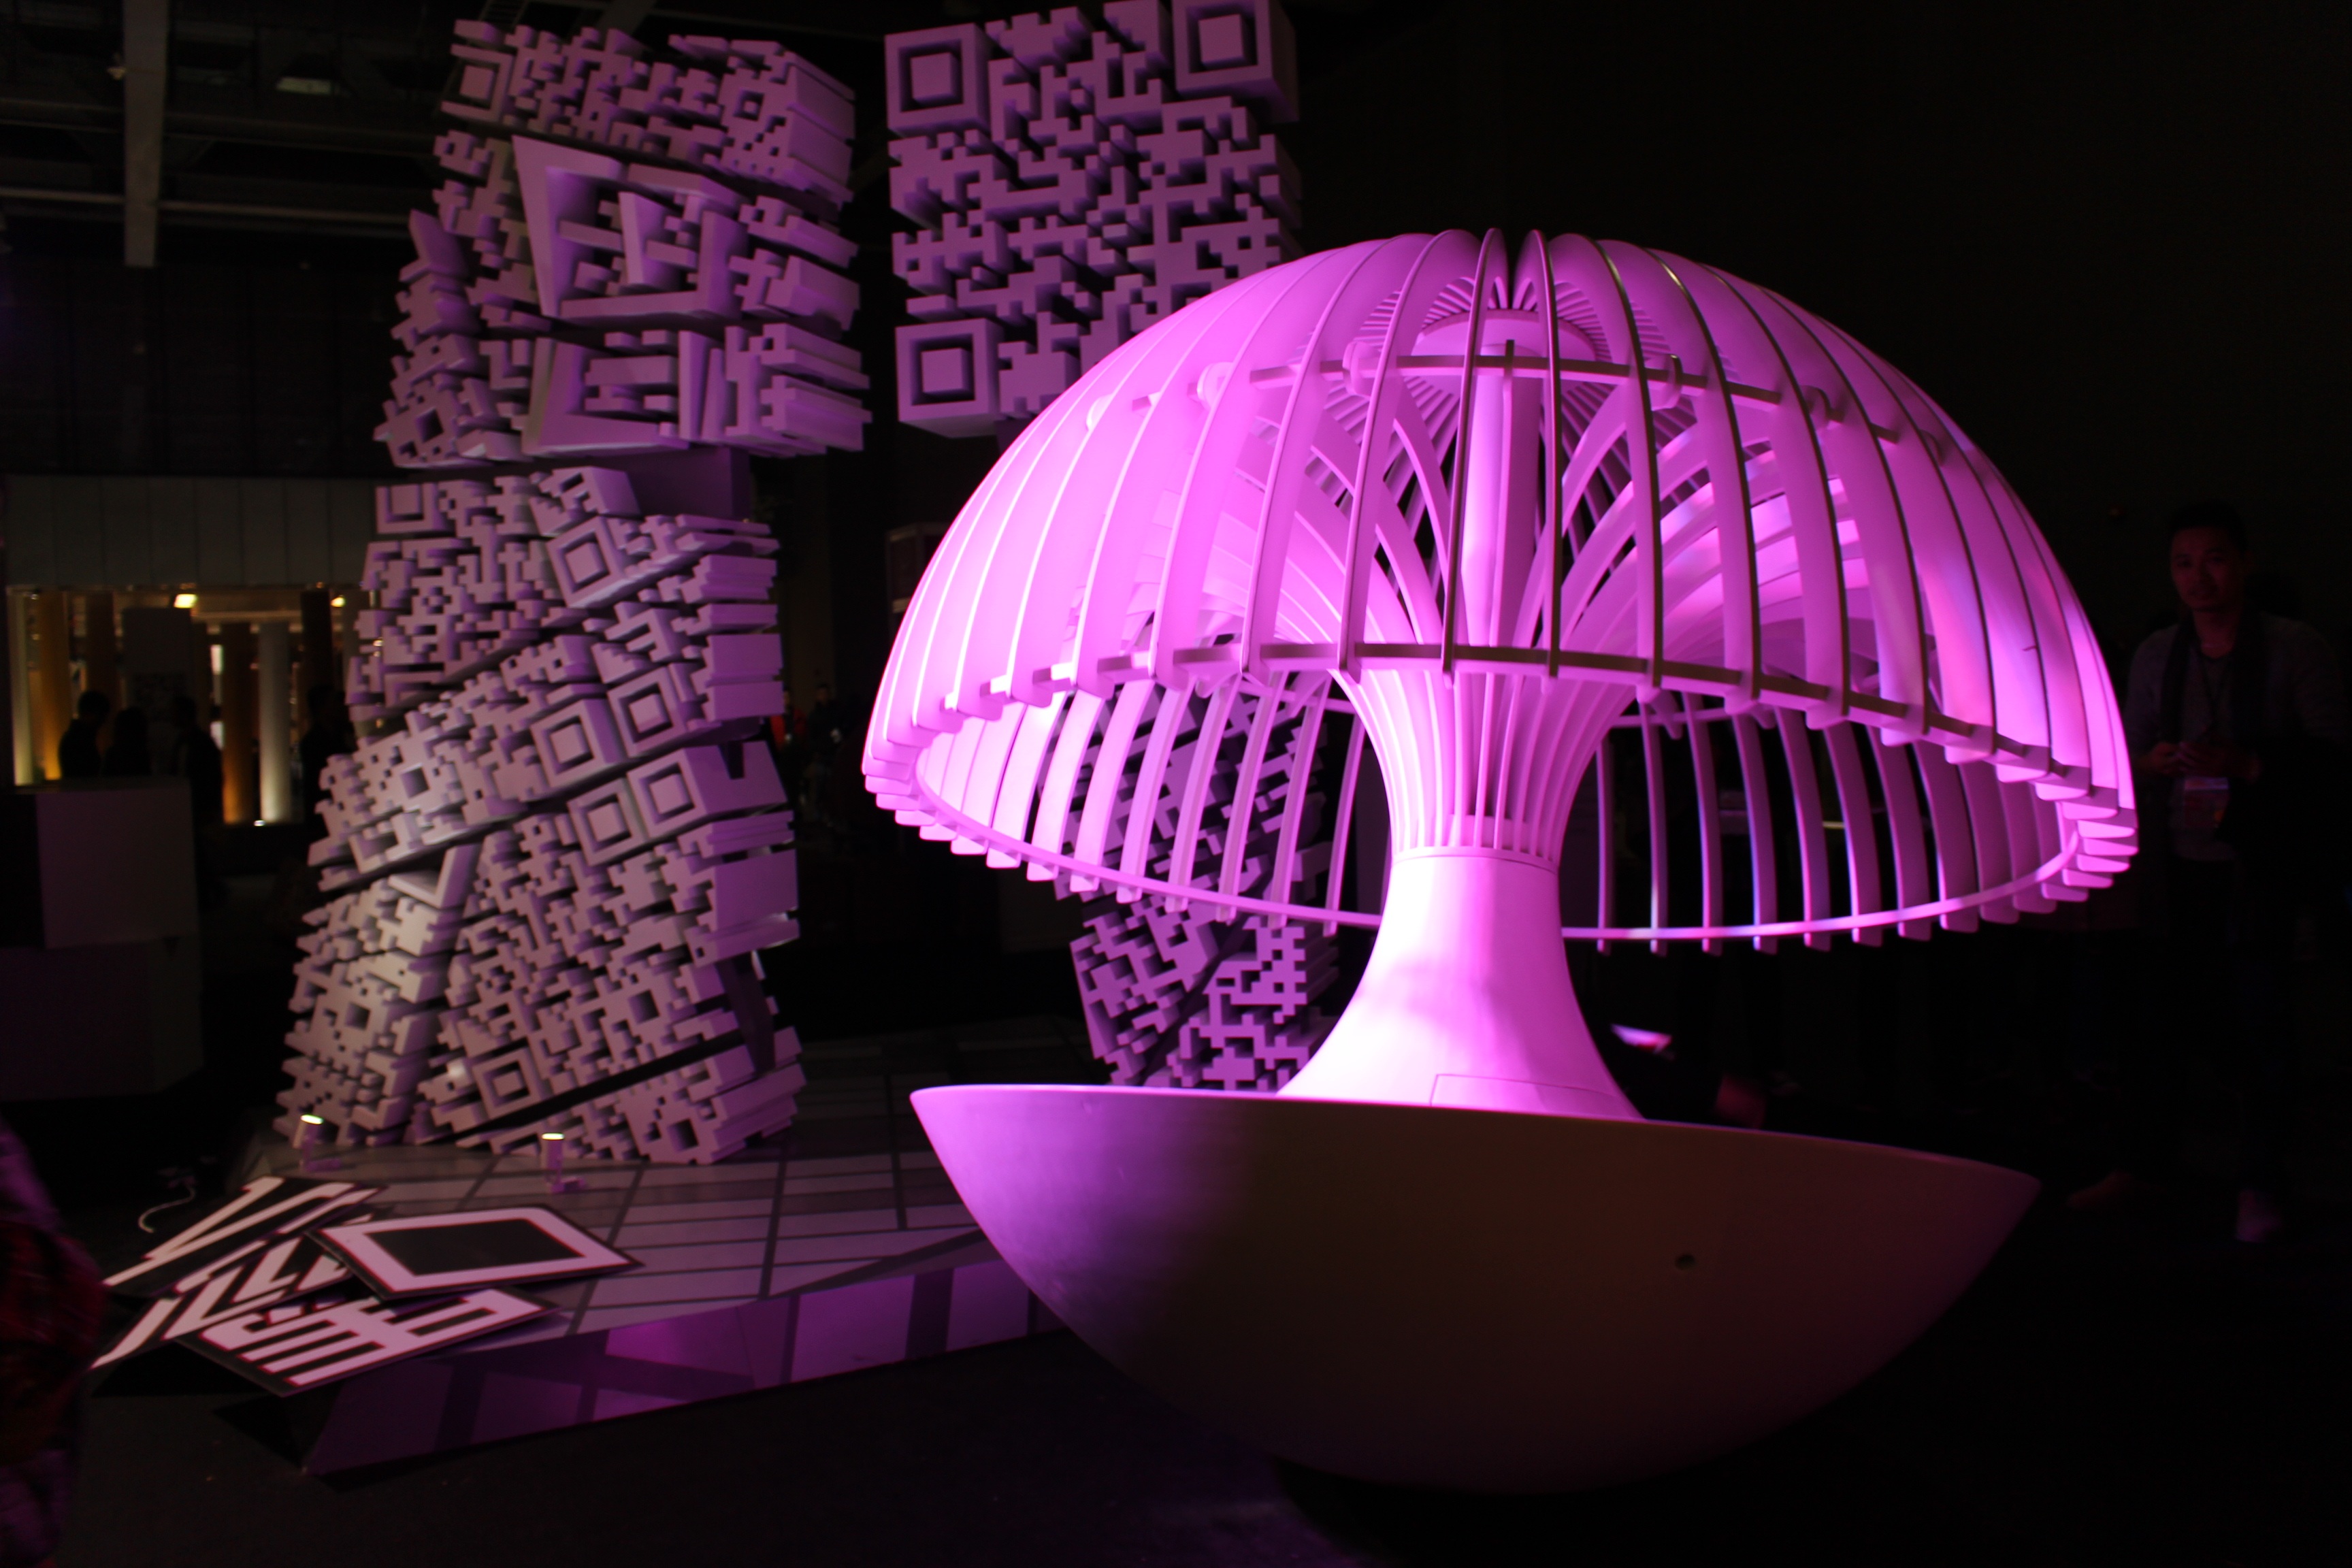
light, night, play, purple, chair, color, darkness, pink, lighting, design, shape, design week